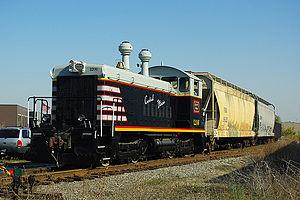
Les EMD SW9 sont une série de locomotives de manœuvres diesel construites entre novembre 1950 et décembre 1953 par la General Motors Electro-Motive Division. D'autres SW9 ont été construits par General Motors Diesel en Ontario au Canada de décembre 1950 à mars 1953. L'alimentation est fournie par un moteur EMD 567B 12 cylindres produisant 1 200 chevaux. À partir d'octobre 1953, un certain nombre de SW9 ont été construits avec un moteur 567BC et en décembre 1953, le Weyerhaeuser n°305 a été équipé d'un moteur 567C.